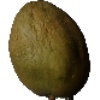
Label: Papaya 1